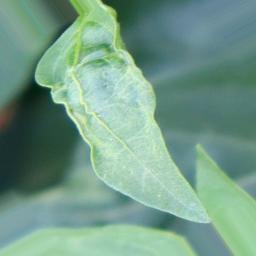
Label: healthy